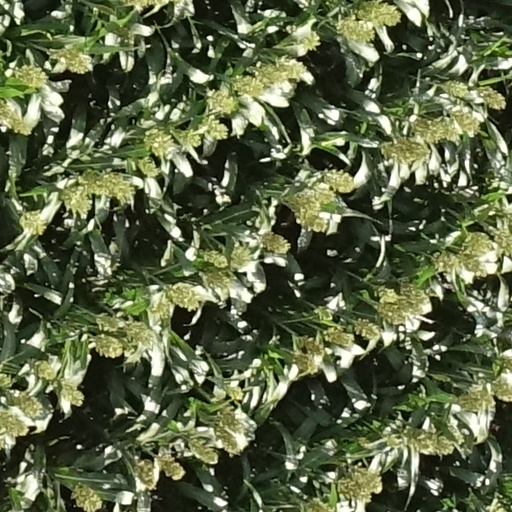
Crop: sorghum